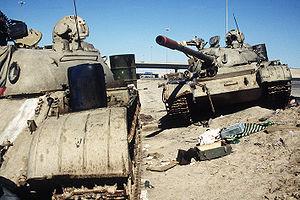
La Highway of Death fait référence à une route entre le Koweït et Bassora, sur laquelle les unités de l'armée irakienne qui se repliaient ont été attaquées et détruites par des avions américains, canadiens, britanniques et français au cours de l'offensive de la Coalition lors de la guerre du Golfe, dans la nuit du 26 au 27 février 1991 puis par des forces terrestres le 2 mars 1991. De nombreux véhicules civils ont aussi été anéantis.